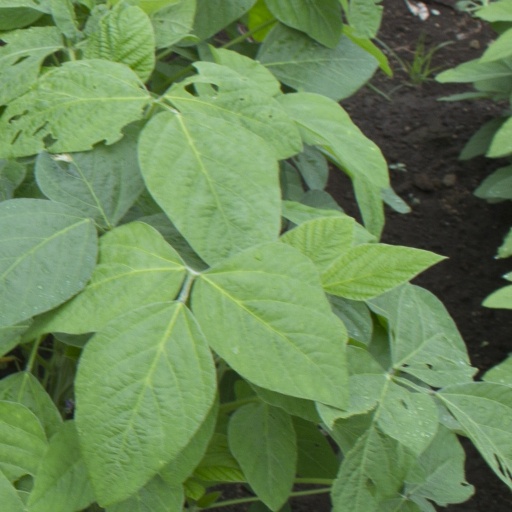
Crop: soybean